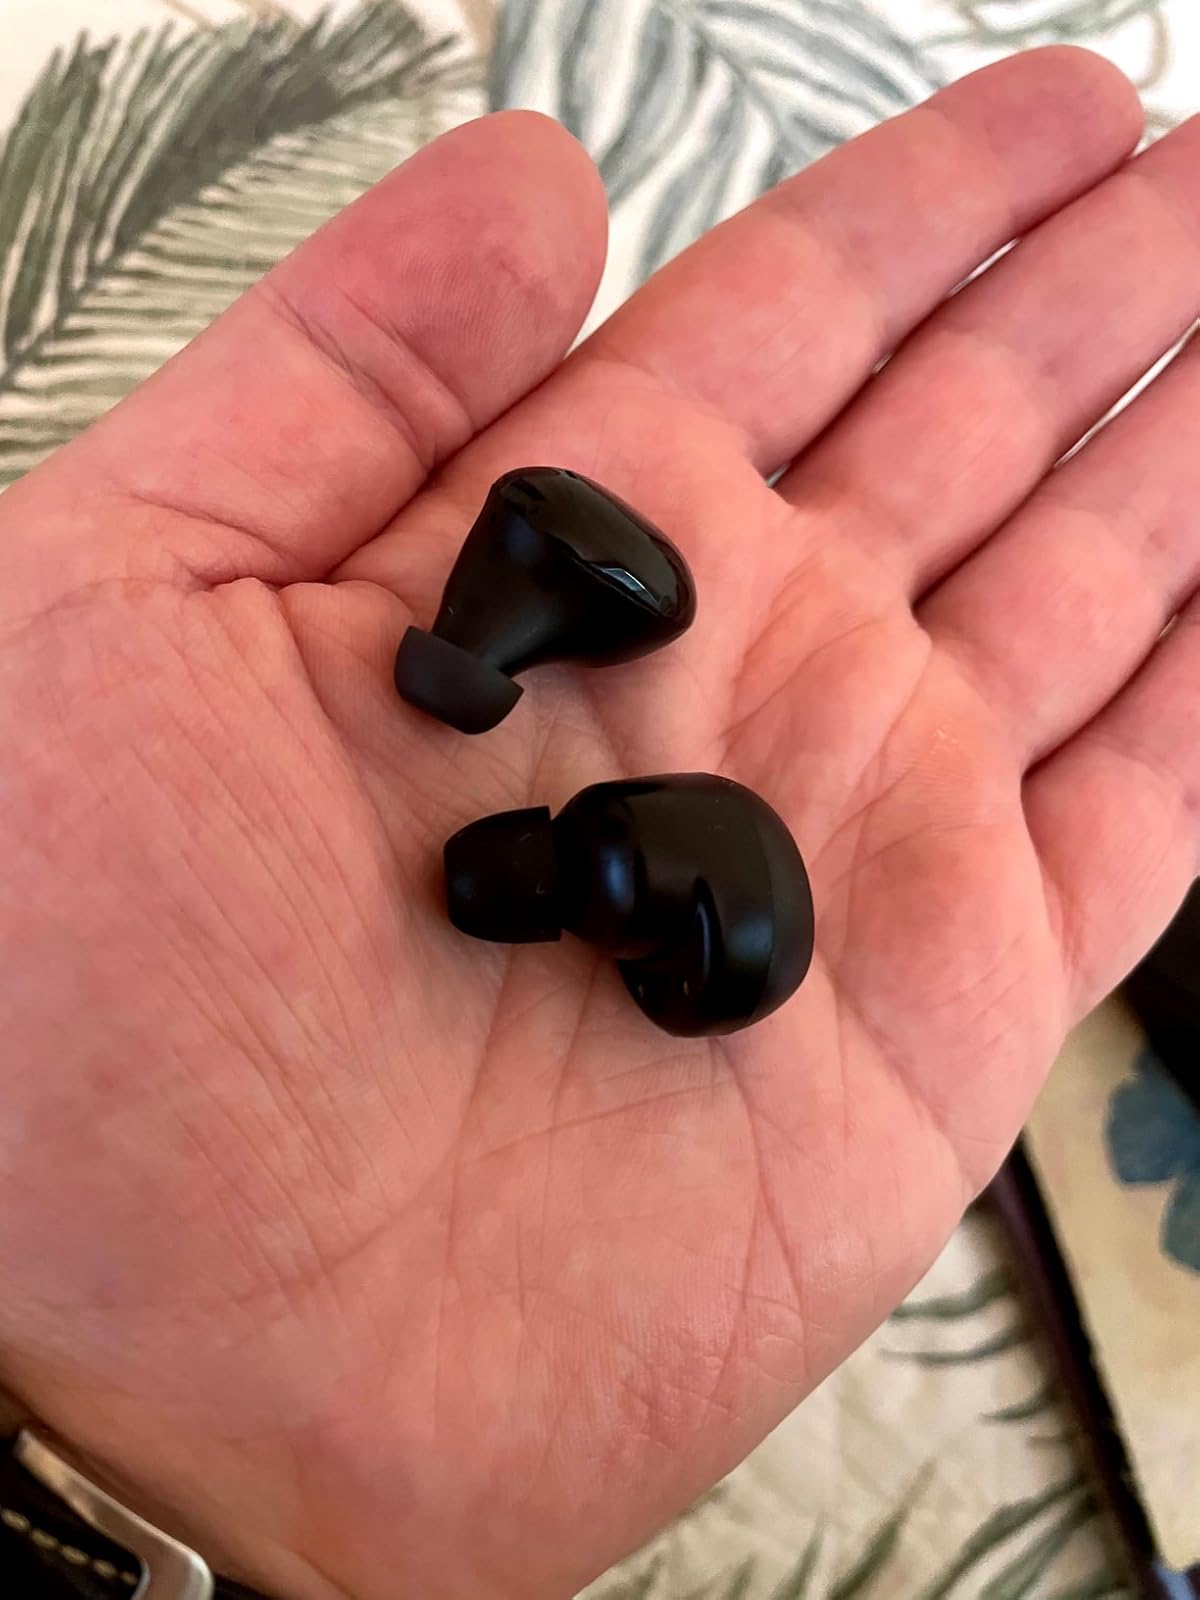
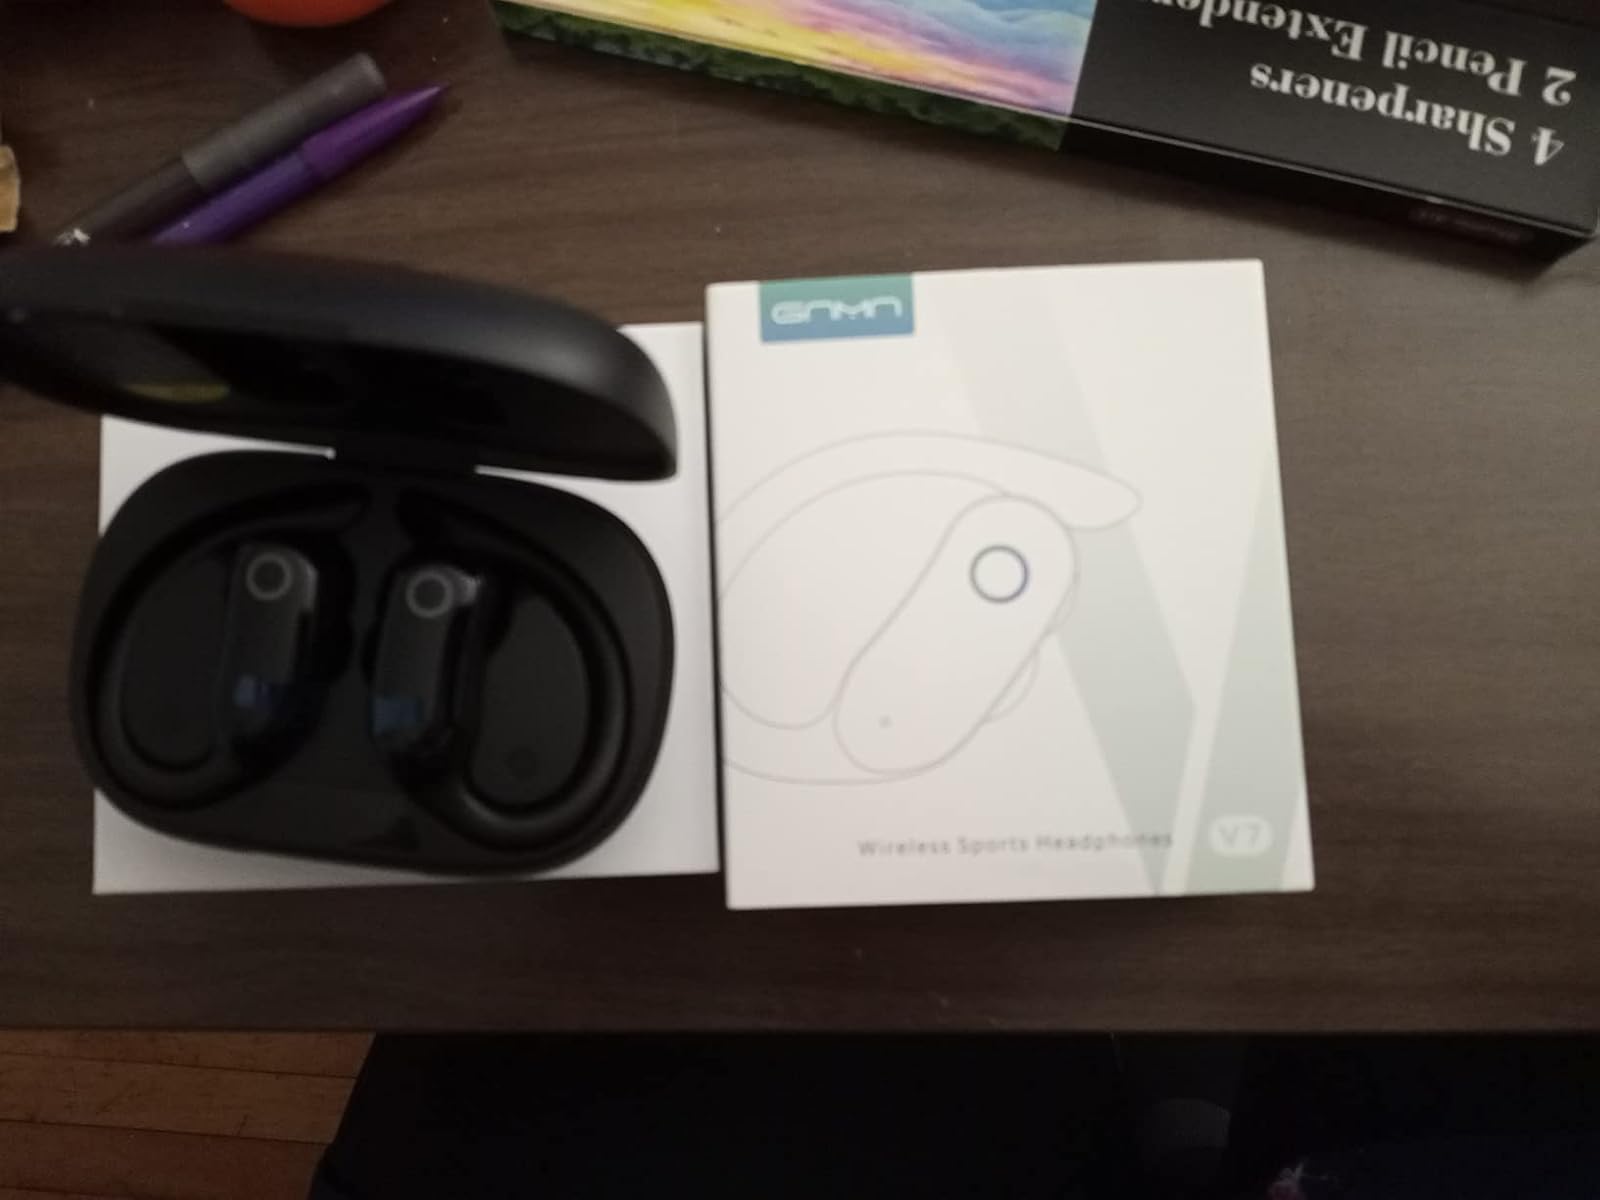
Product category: earbuds
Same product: no